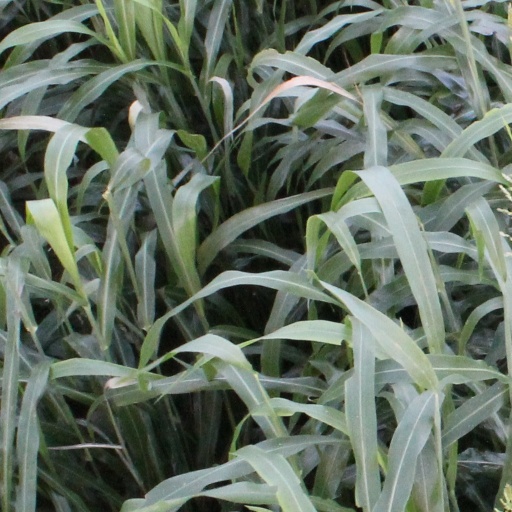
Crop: sorghum